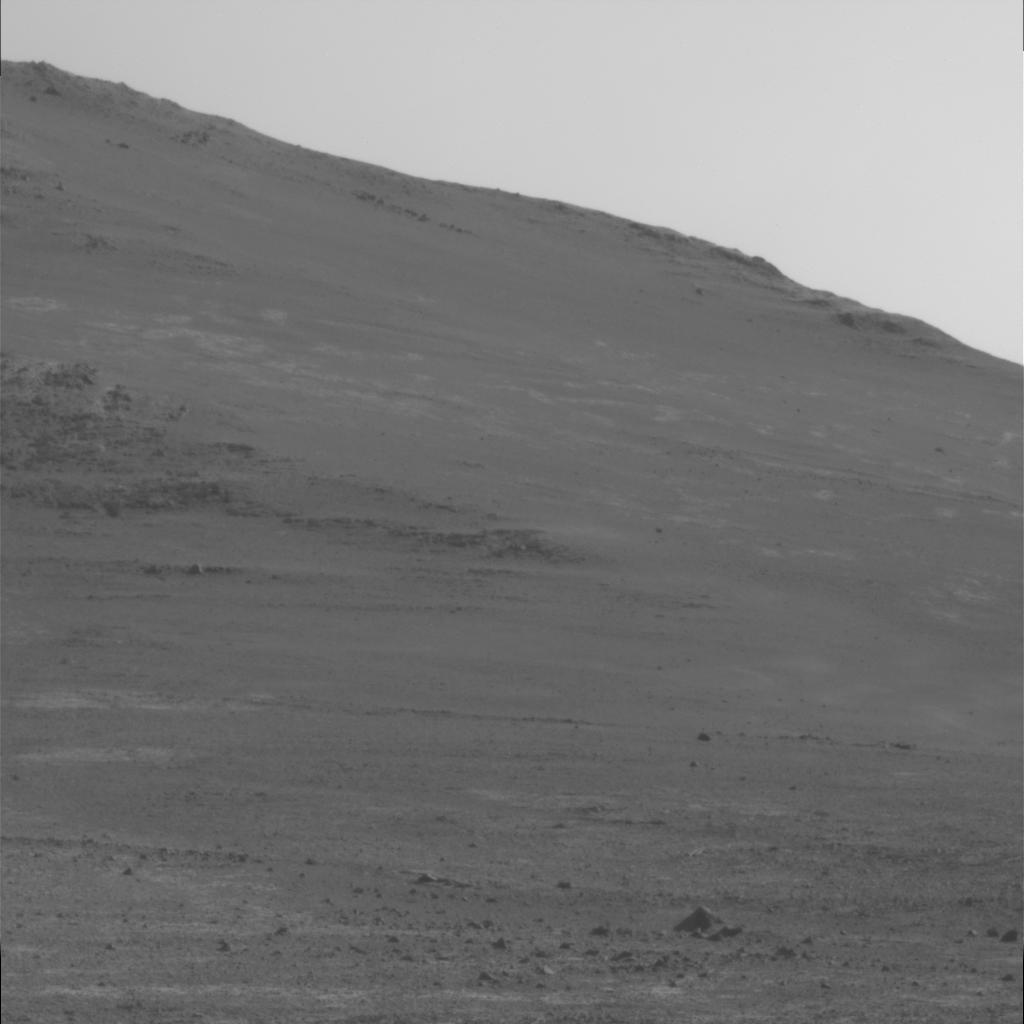
Surface features visible: Rock Outcrops, Clasts, Soil, Distant Vista, Sky